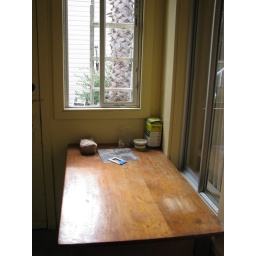
kitchen table that is in the laundry room for now.  will be moved to middle of the kitchen